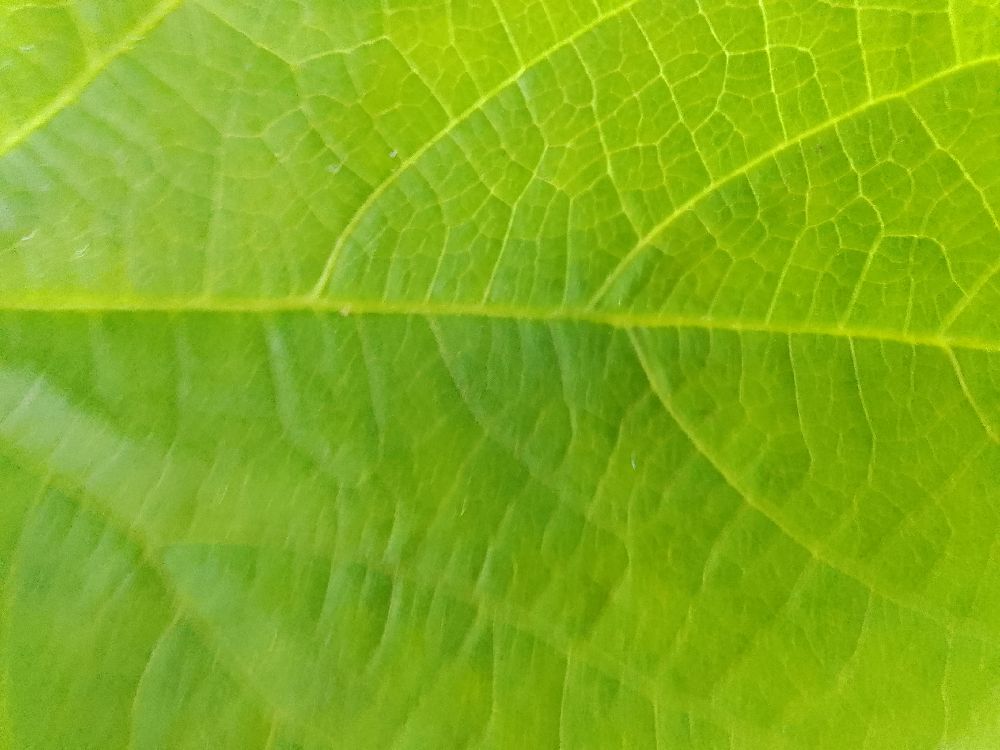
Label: healthy